Incudine

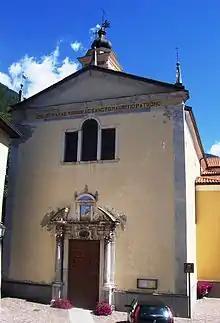
Parish church

Incudine (Camunian: ) is a town and "comune" in the province of Brescia, in Lombardy, northern Italy.